Allan Amoguis

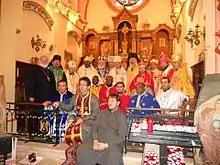
Amoguis at the Monastery of Sainte Marie, France

He graduated with a bachelor's degree in education from Don Bosco College-Seminary (which, later, became Don Bosco College) in the Philippines, where he, at the same time, was discerning for his vocation to the priesthood in the Roman Catholic Church.